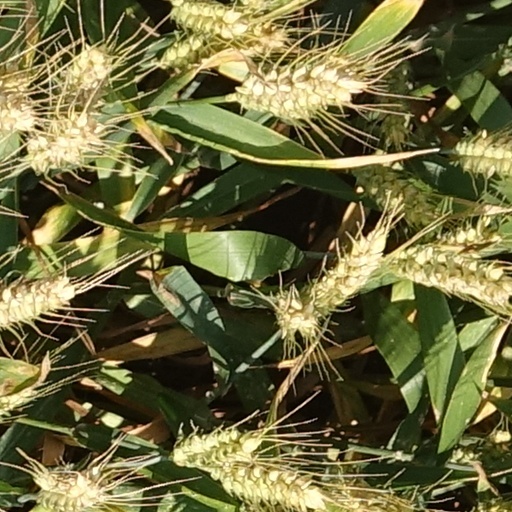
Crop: wheat